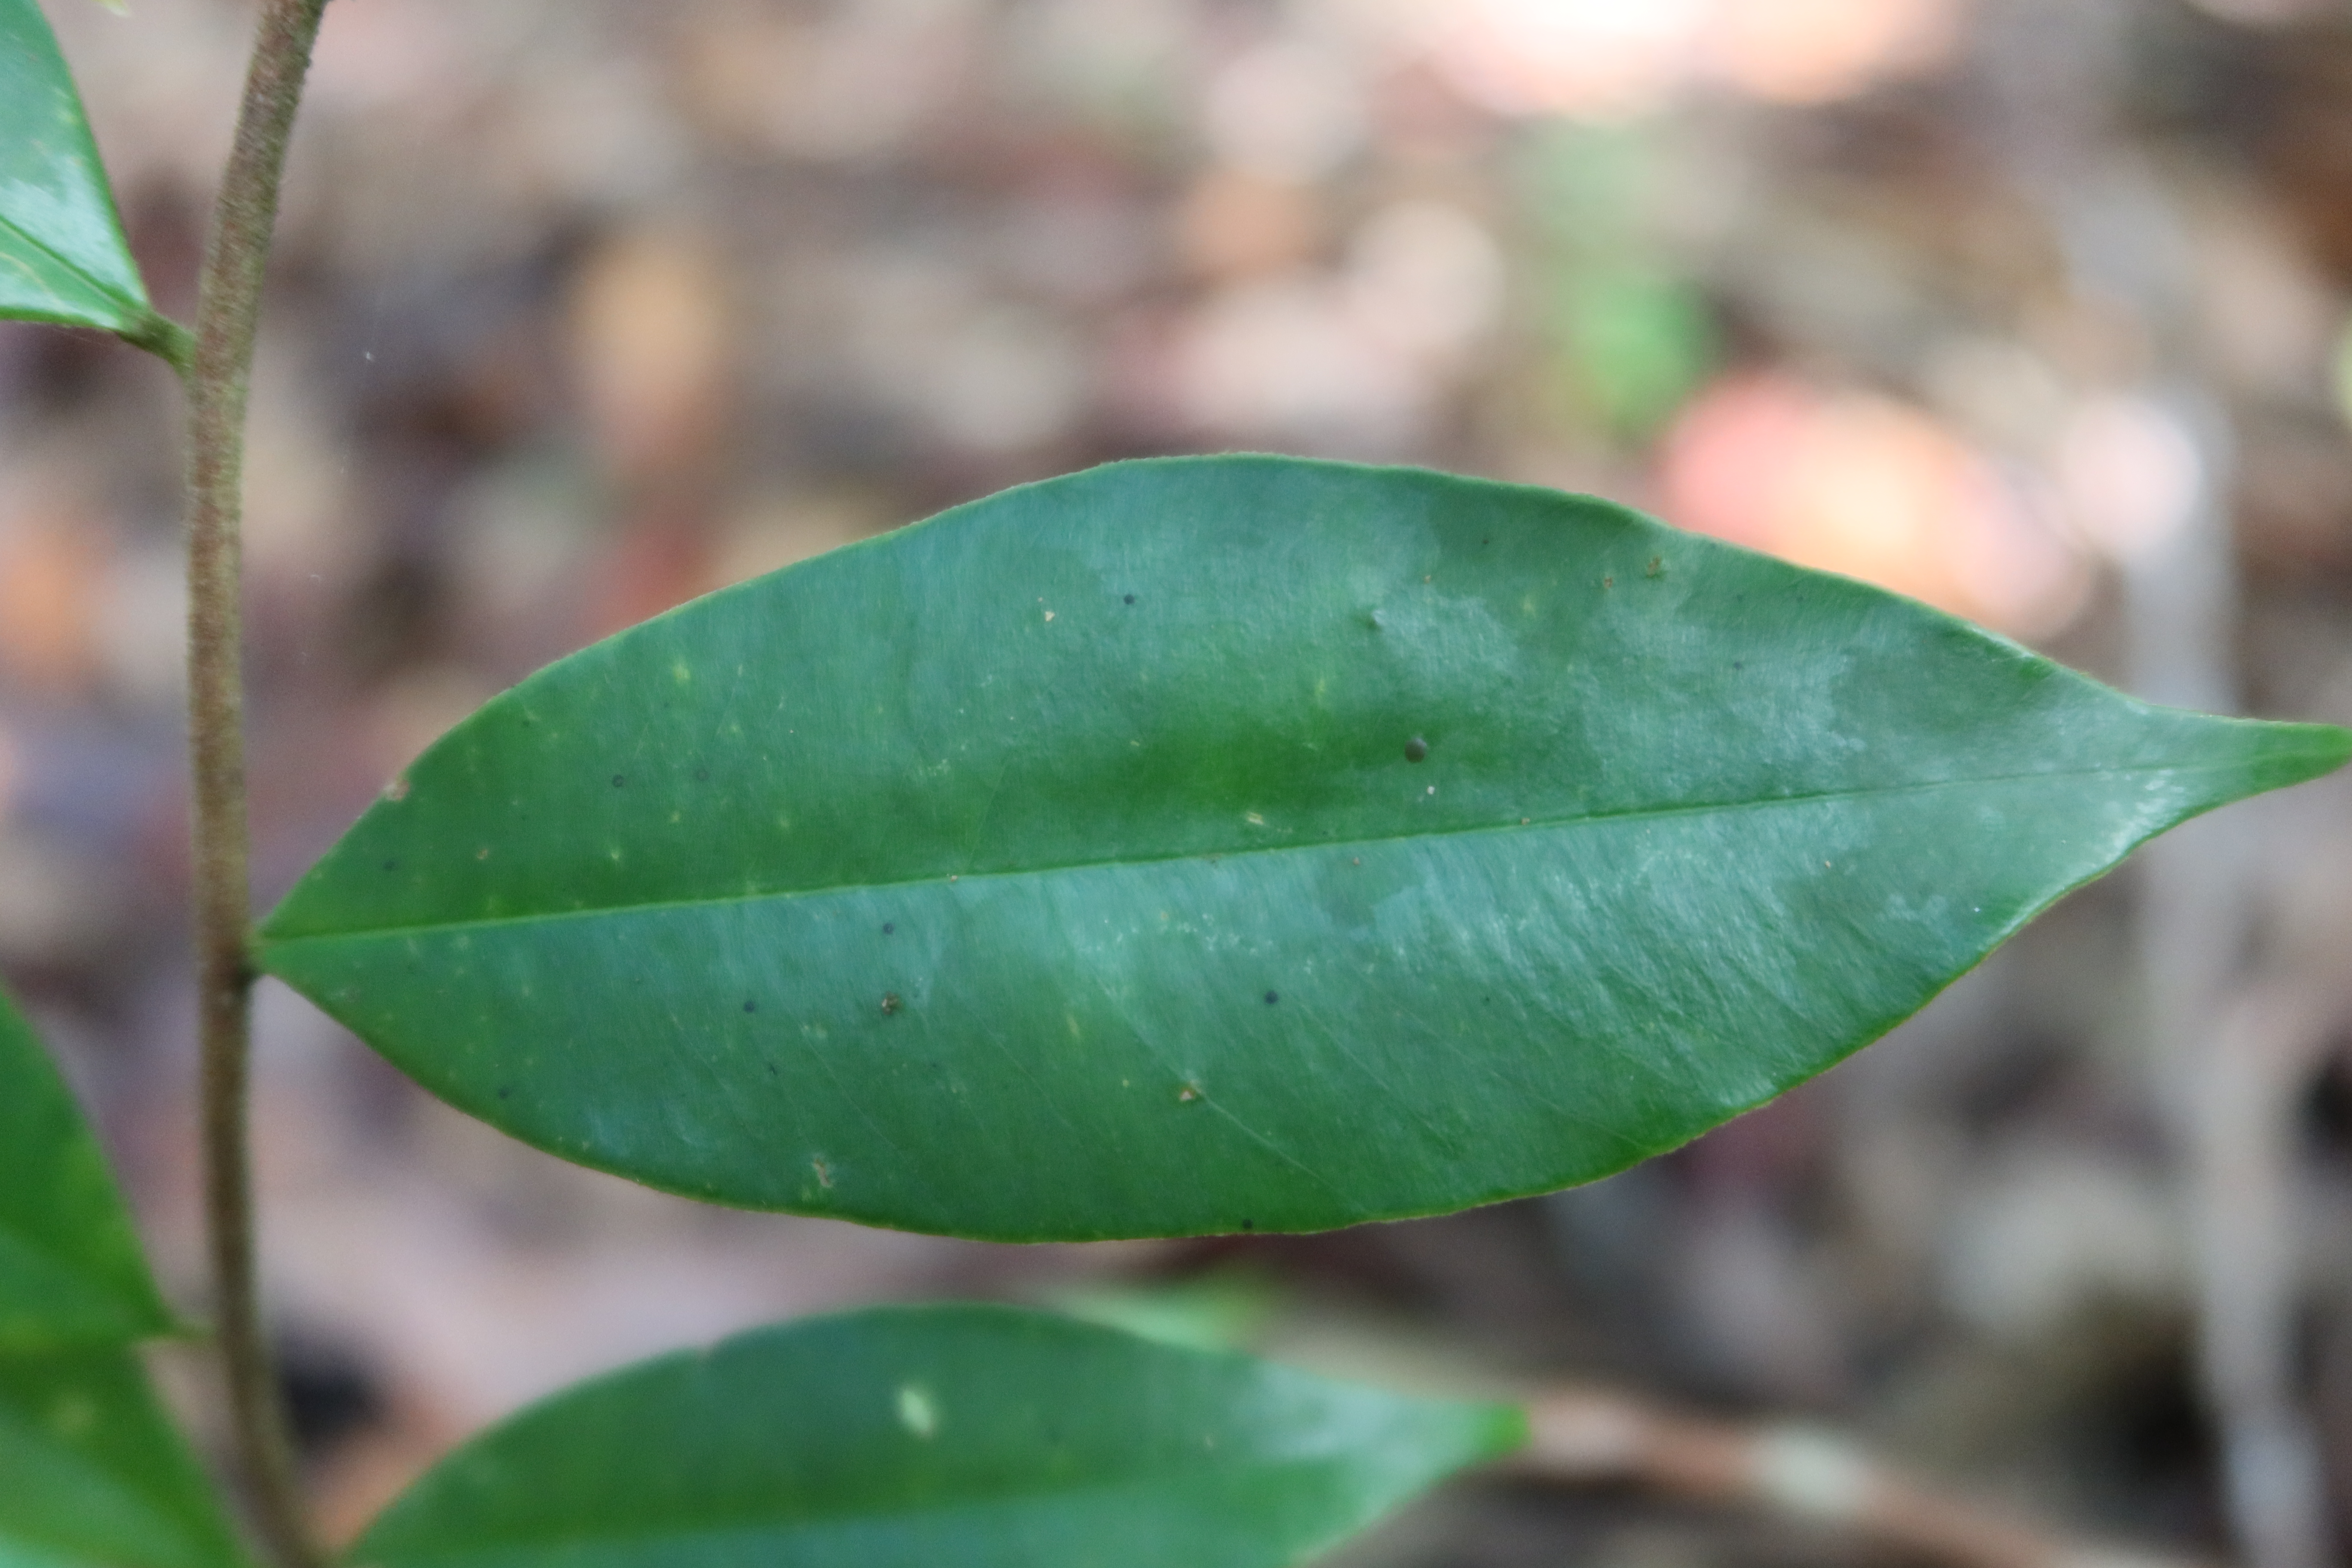
Label: Black spots